Laurel School

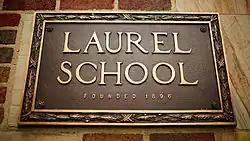

Laurel School is a private school for girls in Shaker Heights, Ohio, United States. It was established in 1896 by Jennie Prentiss and operates on two campuses; the Lyman Campus in Shaker Heights and the Butler Campus in Novelty.